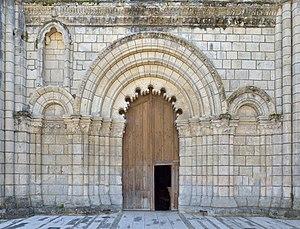
Abbaye Saint-Étienne de Bassac en France